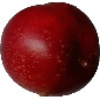
Label: nectarine